Emu

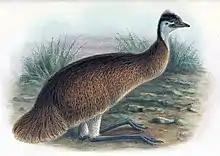
John Gerrard Keulemans's (c. 1910) restoration of the Tasmanian emu, one of three subspecies which were hunted out of existence

The birds were a food and fuel source for early European settlers, and are now farmed, in Australia and elsewhere, for their meat, oil and leather. Commercial emu farming started in Western Australia around 1970. The commercial industry in the country is based on stock bred in captivity, and all states except Tasmania have licensing requirements to protect wild emus. Outside Australia, emus are farmed on a large scale in North America, with about 1 million birds in the US, Peru, and China, and to a lesser extent in some other countries. Emus breed well in captivity, and are kept in large open pens to avoid the leg and digestive problems that arise from inactivity. They are typically fed on grain supplemented by grazing, and are slaughtered at 15 to 18 months.